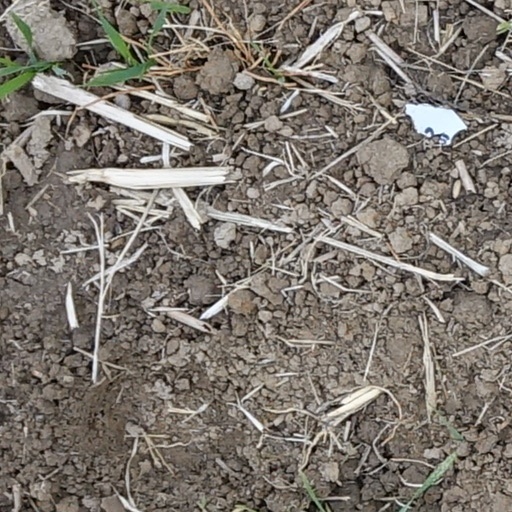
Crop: wheat